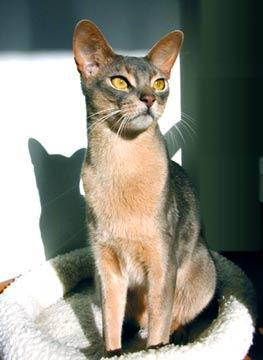
Abyssinian